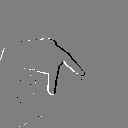
ASL letter: p